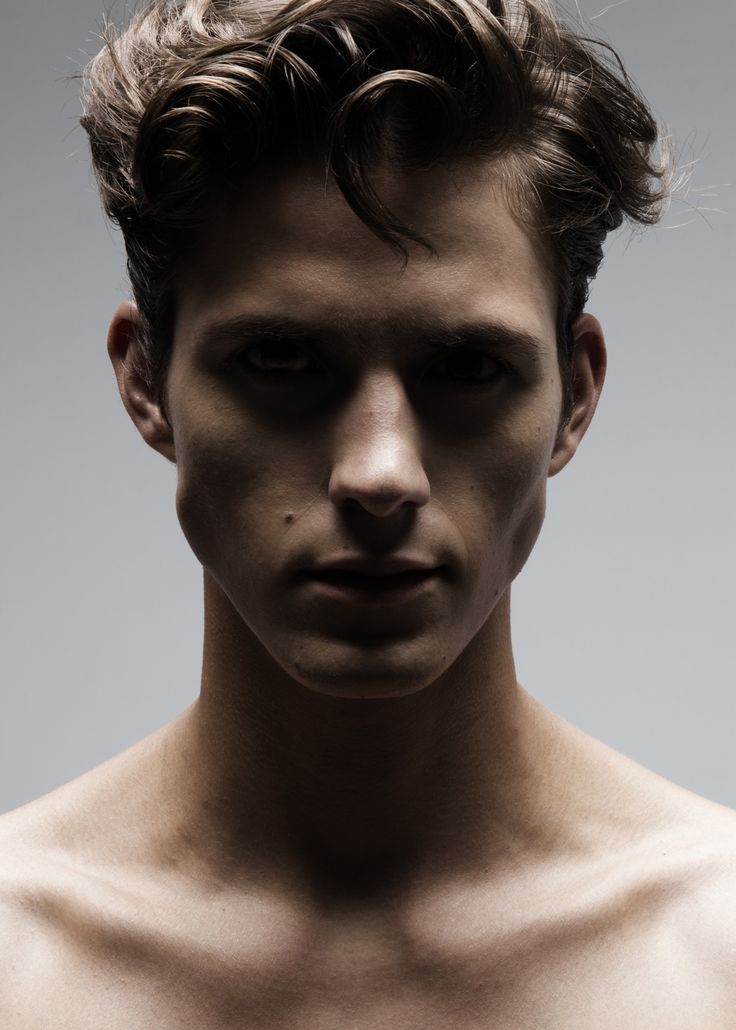
Label: Colored